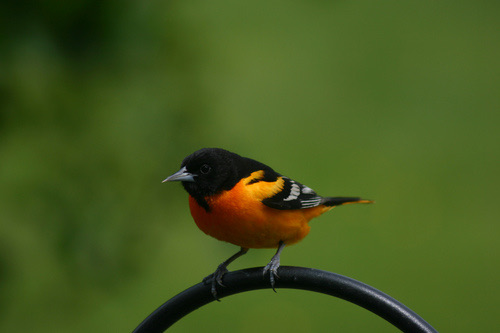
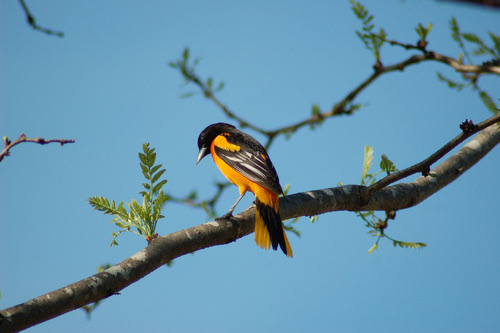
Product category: misc
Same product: yes